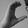
ASL letter: C